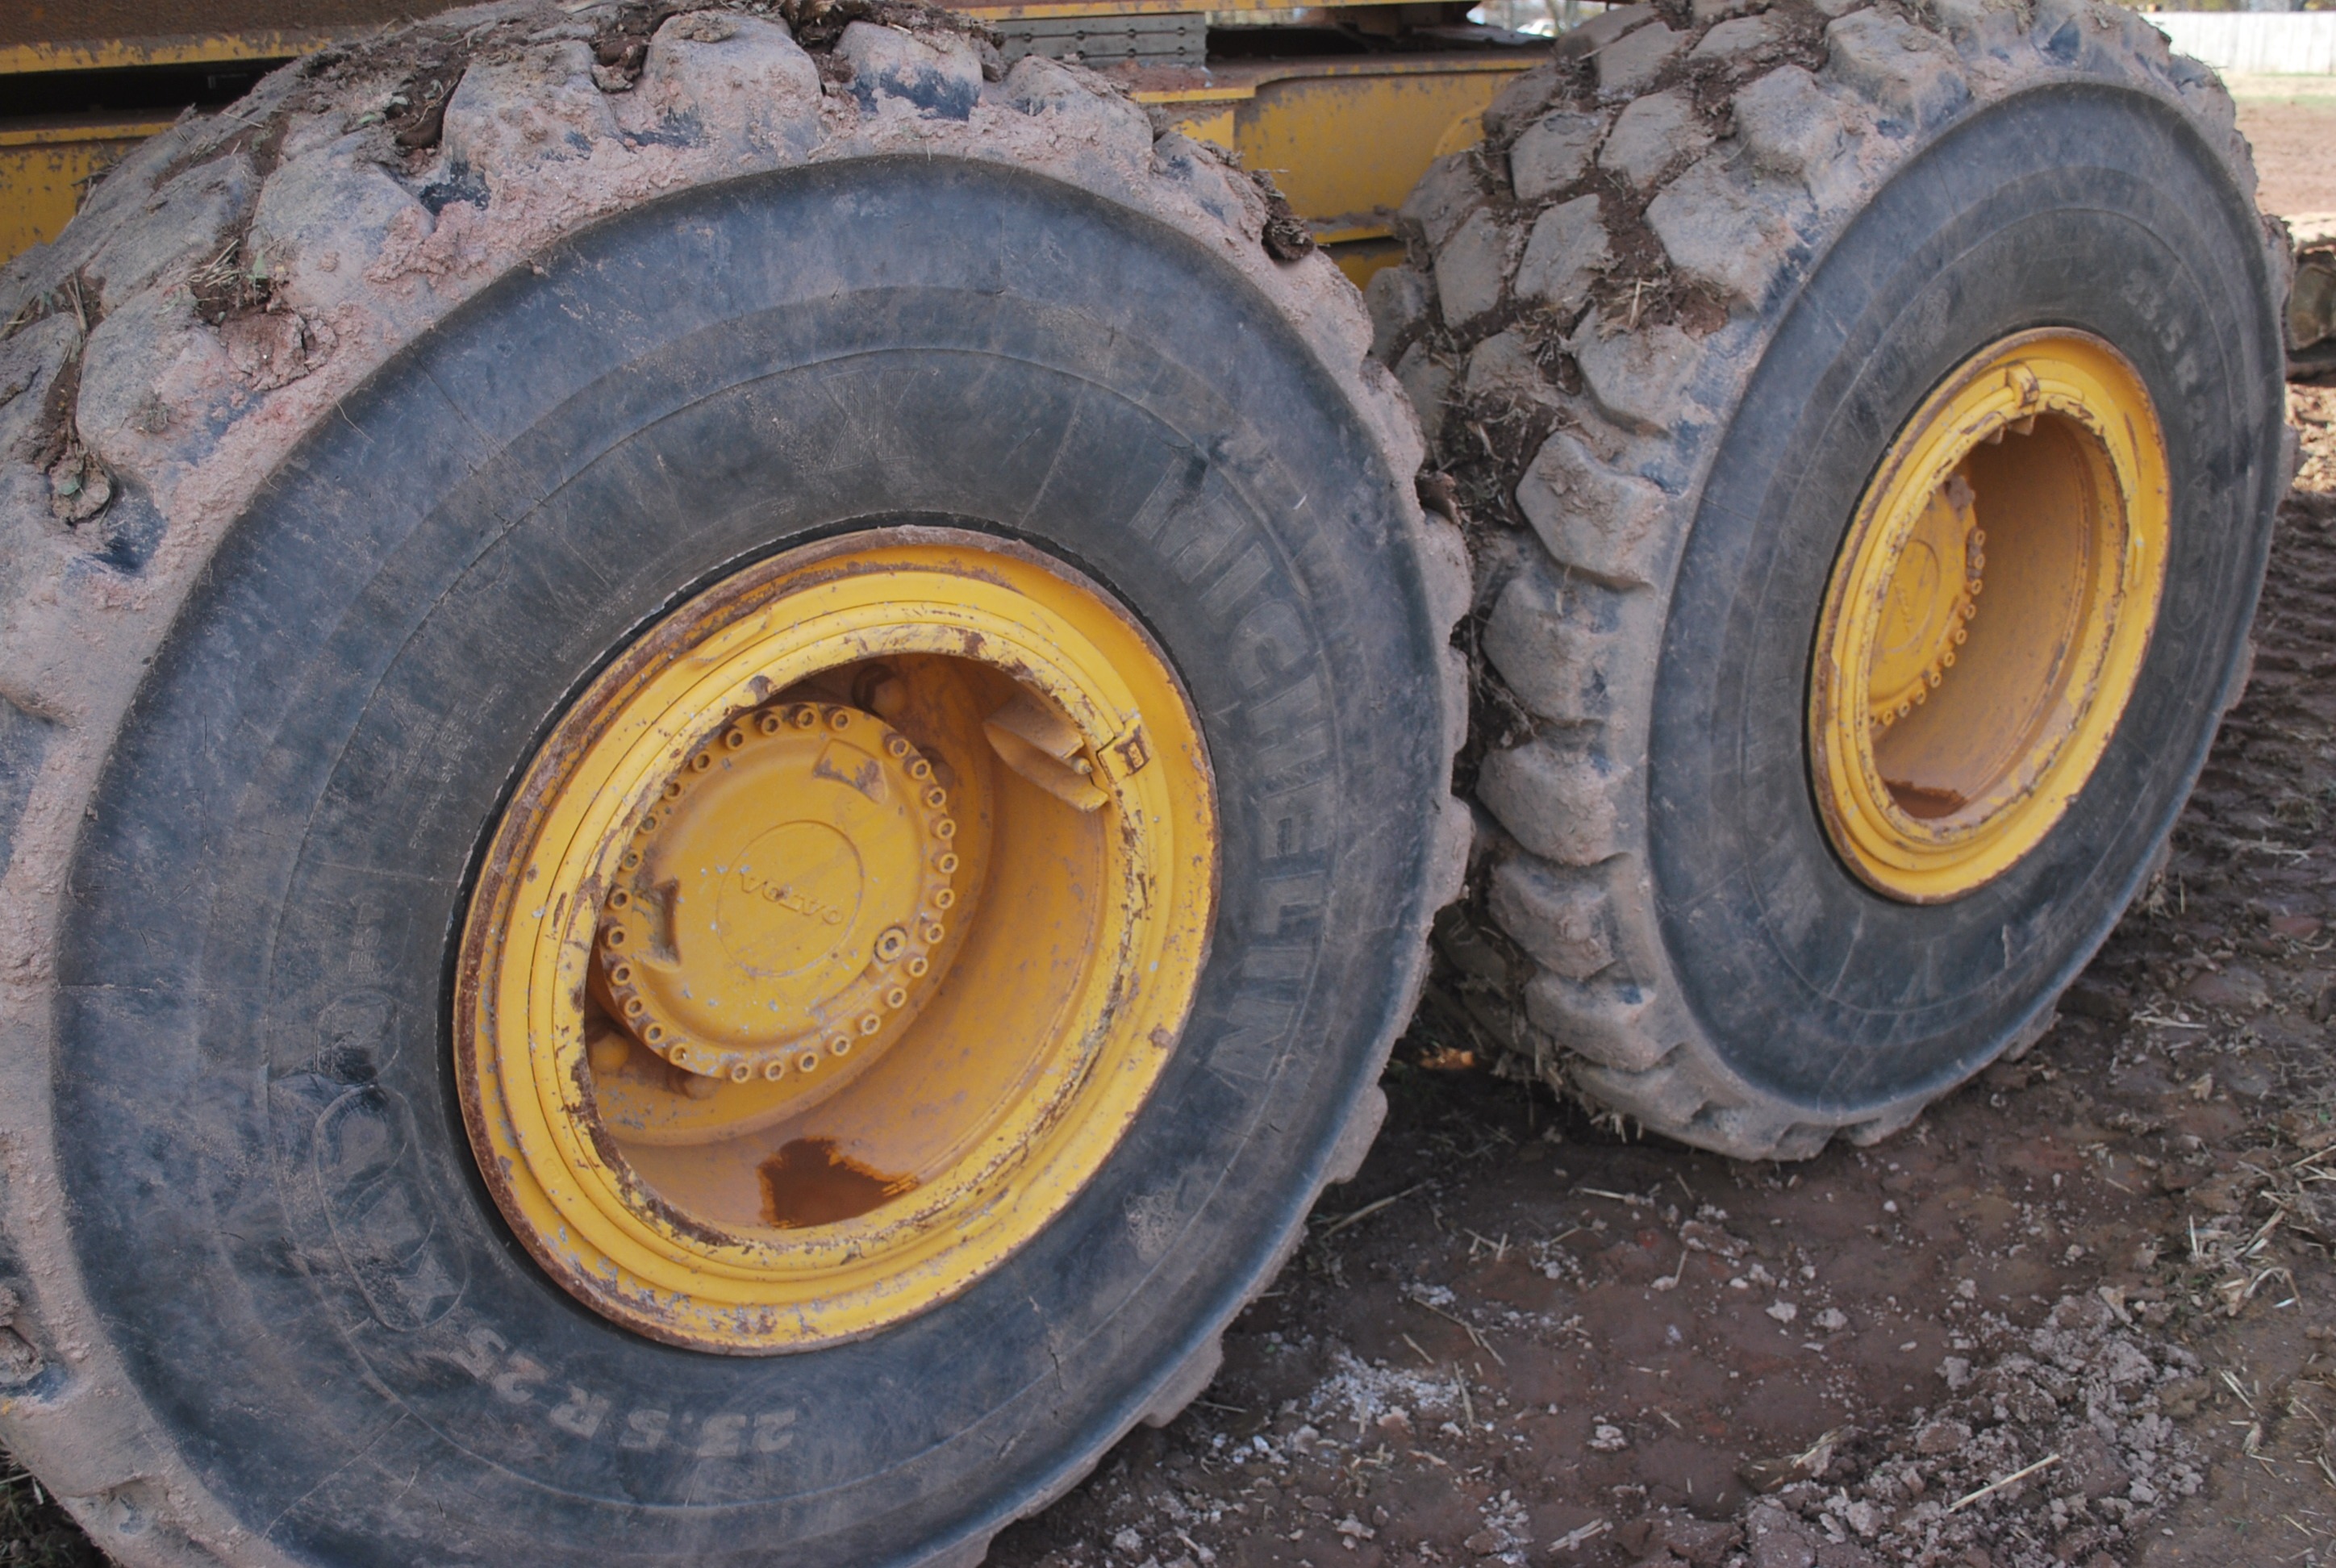
wood, car, tractor, wheel, vehicle, nut, tire, tires, wheels, rim, rubber, lug, man made object, compact car, automotive tire